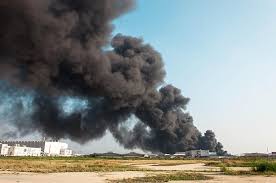
Label: urban_fire